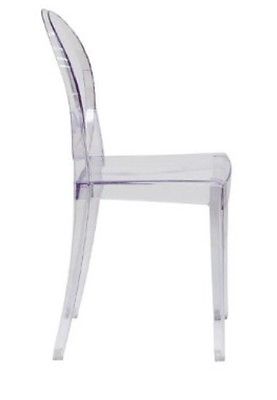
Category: chair